Nazi Germany

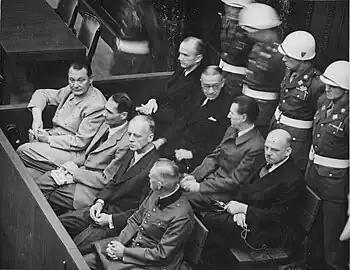

Some of the conquered territories were incorporated into Germany as part of Hitler's long-term goal of creating a Greater Germanic Reich. Several areas, such as Alsace-Lorraine, were placed under the authority of an adjacent "Gau" (regional district). The "Reichskommissariate" (Reich Commissariats), quasi-colonial regimes, were established in some occupied countries. Areas placed under German administration included the Protectorate of Bohemia and Moravia, "Reichskommissariat Ostland" (encompassing the Baltic states and Belarus), and "Reichskommissariat Ukraine". Conquered areas of Belgium and France were placed under control of the Military Administration in Belgium and Northern France. Belgian Eupen-Malmedy, which had been part of Germany until 1919, was annexed. Part of Poland was incorporated into the Reich, and the General Government was established in occupied central Poland. The governments of Denmark, Norway ("Reichskommissariat Norwegen"), and the Netherlands ("Reichskommissariat Niederlande") were placed under civilian administrations staffed largely by natives. Hitler intended to eventually incorporate many of these areas into the Reich. Germany occupied the Italian protectorate of Albania and the Italian governorate of Montenegro in 1943 and installed a puppet government in occupied Serbia in 1941.